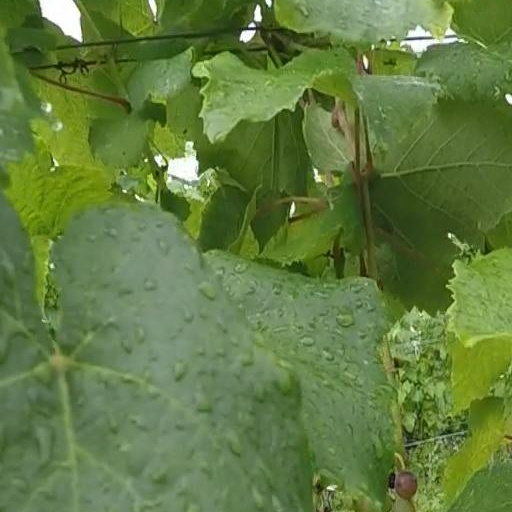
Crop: grape